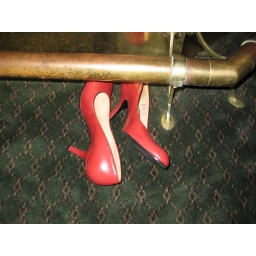
Julia's red shoes under the bar